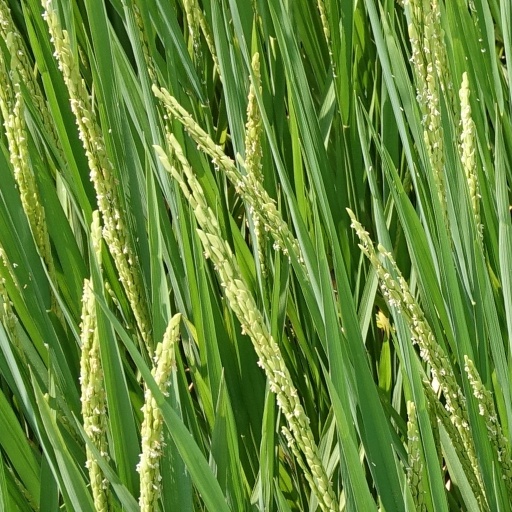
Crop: rice